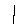
Label: 1